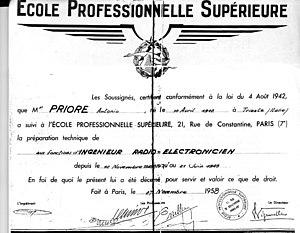
Attestation de formation professionnelle 1948-1949
L'affaire Priore est une affaire de médecine non conventionnelle et d'alterscience qui a régulièrement fait les gros titres dans la presse nationale entre 1965 et 1983.